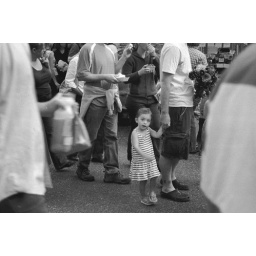
girl in striped dress